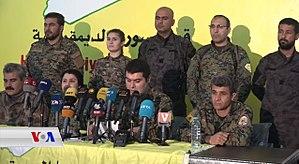
Conférences des Forces démocratiques syriennes, le 22 janvier 2018, après l'offensive turque à Afrine
La bataille d'Afrine, baptisée par la Turquie opération Rameau d'olivier, a lieu lors de la guerre civile syrienne. Cette deuxième intervention militaire turque en Syrie fait suite à l'opération Bouclier de l'Euphrate de 2016-2017. L'offensive est lancée le 20 janvier 2018 par l'armée turque et les rebelles syriens de l'Armée syrienne libre contre les forces kurdes des YPG, avec l'objectif de chasser ces derniers de la ville et de la région d'Afrine, sous leur contrôle depuis 2012. Au cours de la bataille, les Kurdes opposent initialement une forte résistance, mais l'armée turque finit par prendre l'avantage grâce à son artillerie lourde et ses frappes aériennes. Abandonnée par sa population, la ville d'Afrine est prise presque sans combat le 18 mars 2018 par les Turcs et les rebelles.